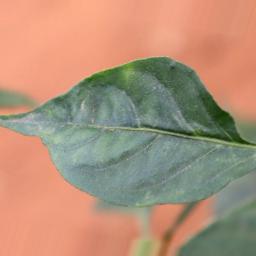
Label: healthy